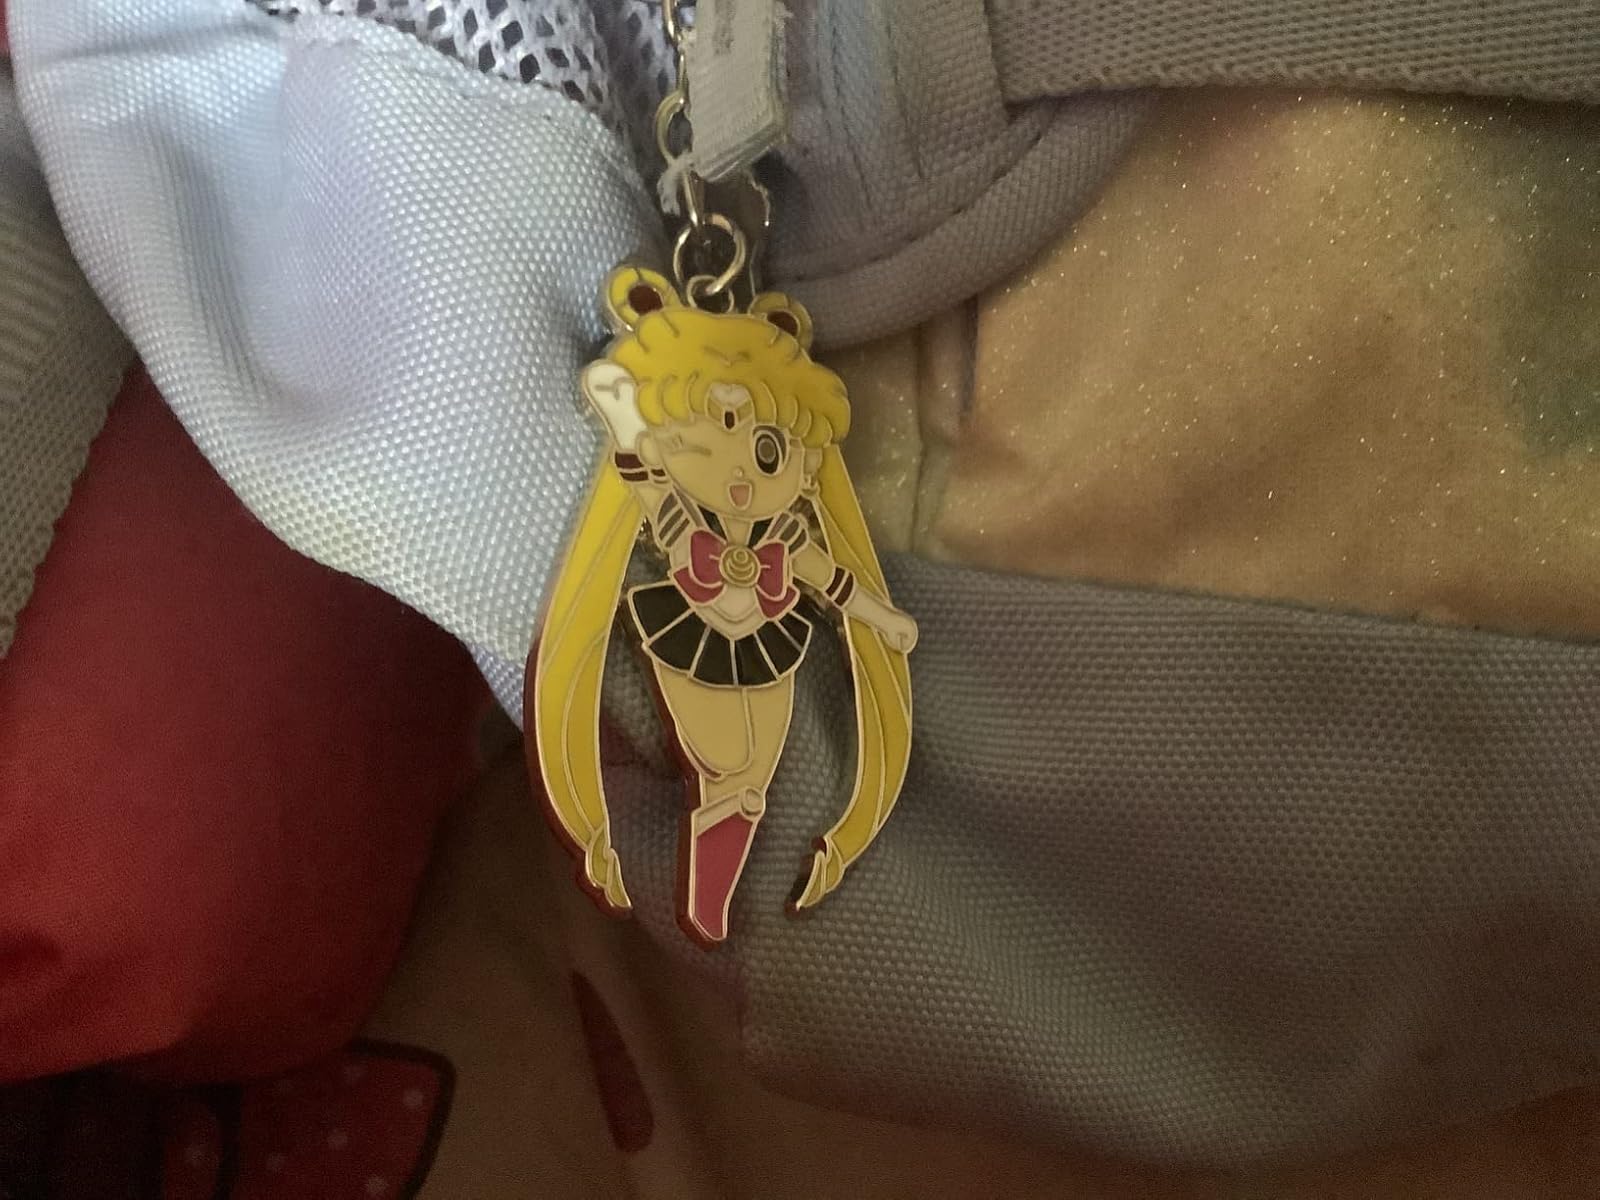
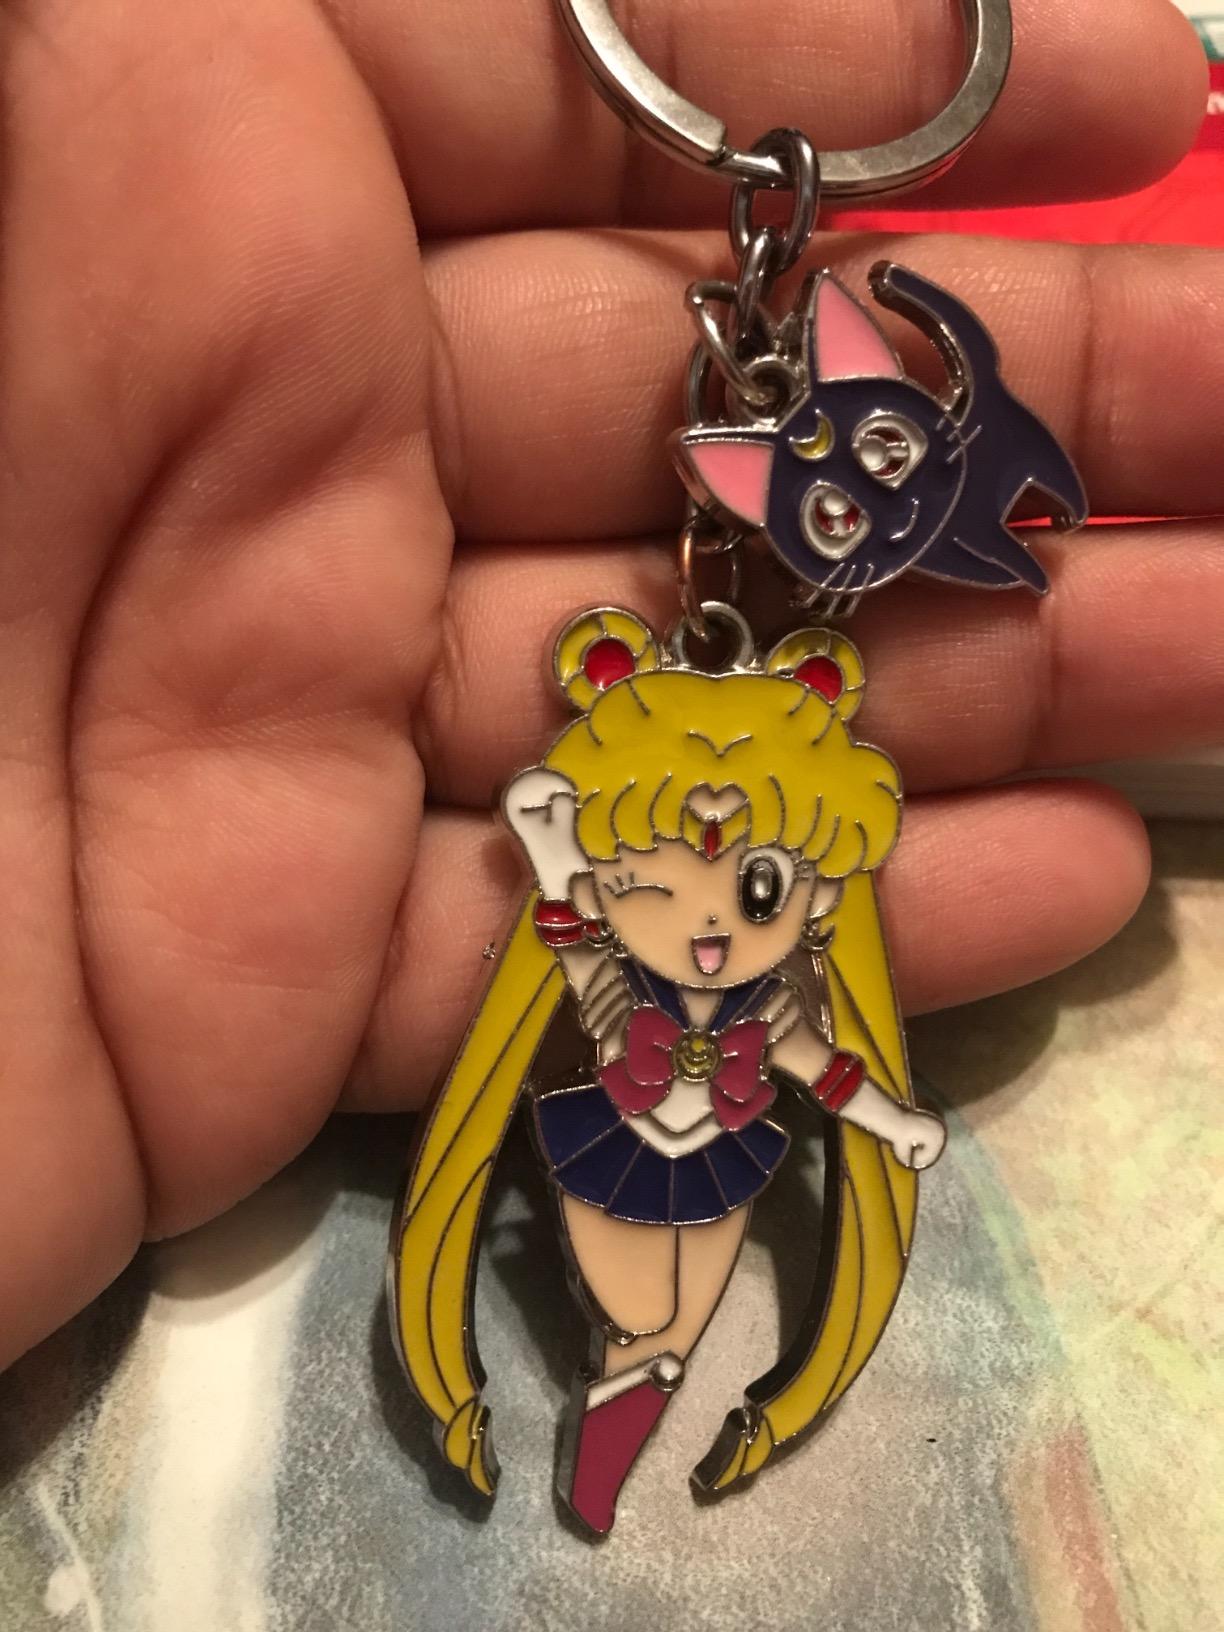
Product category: accessories_keychain
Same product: yes